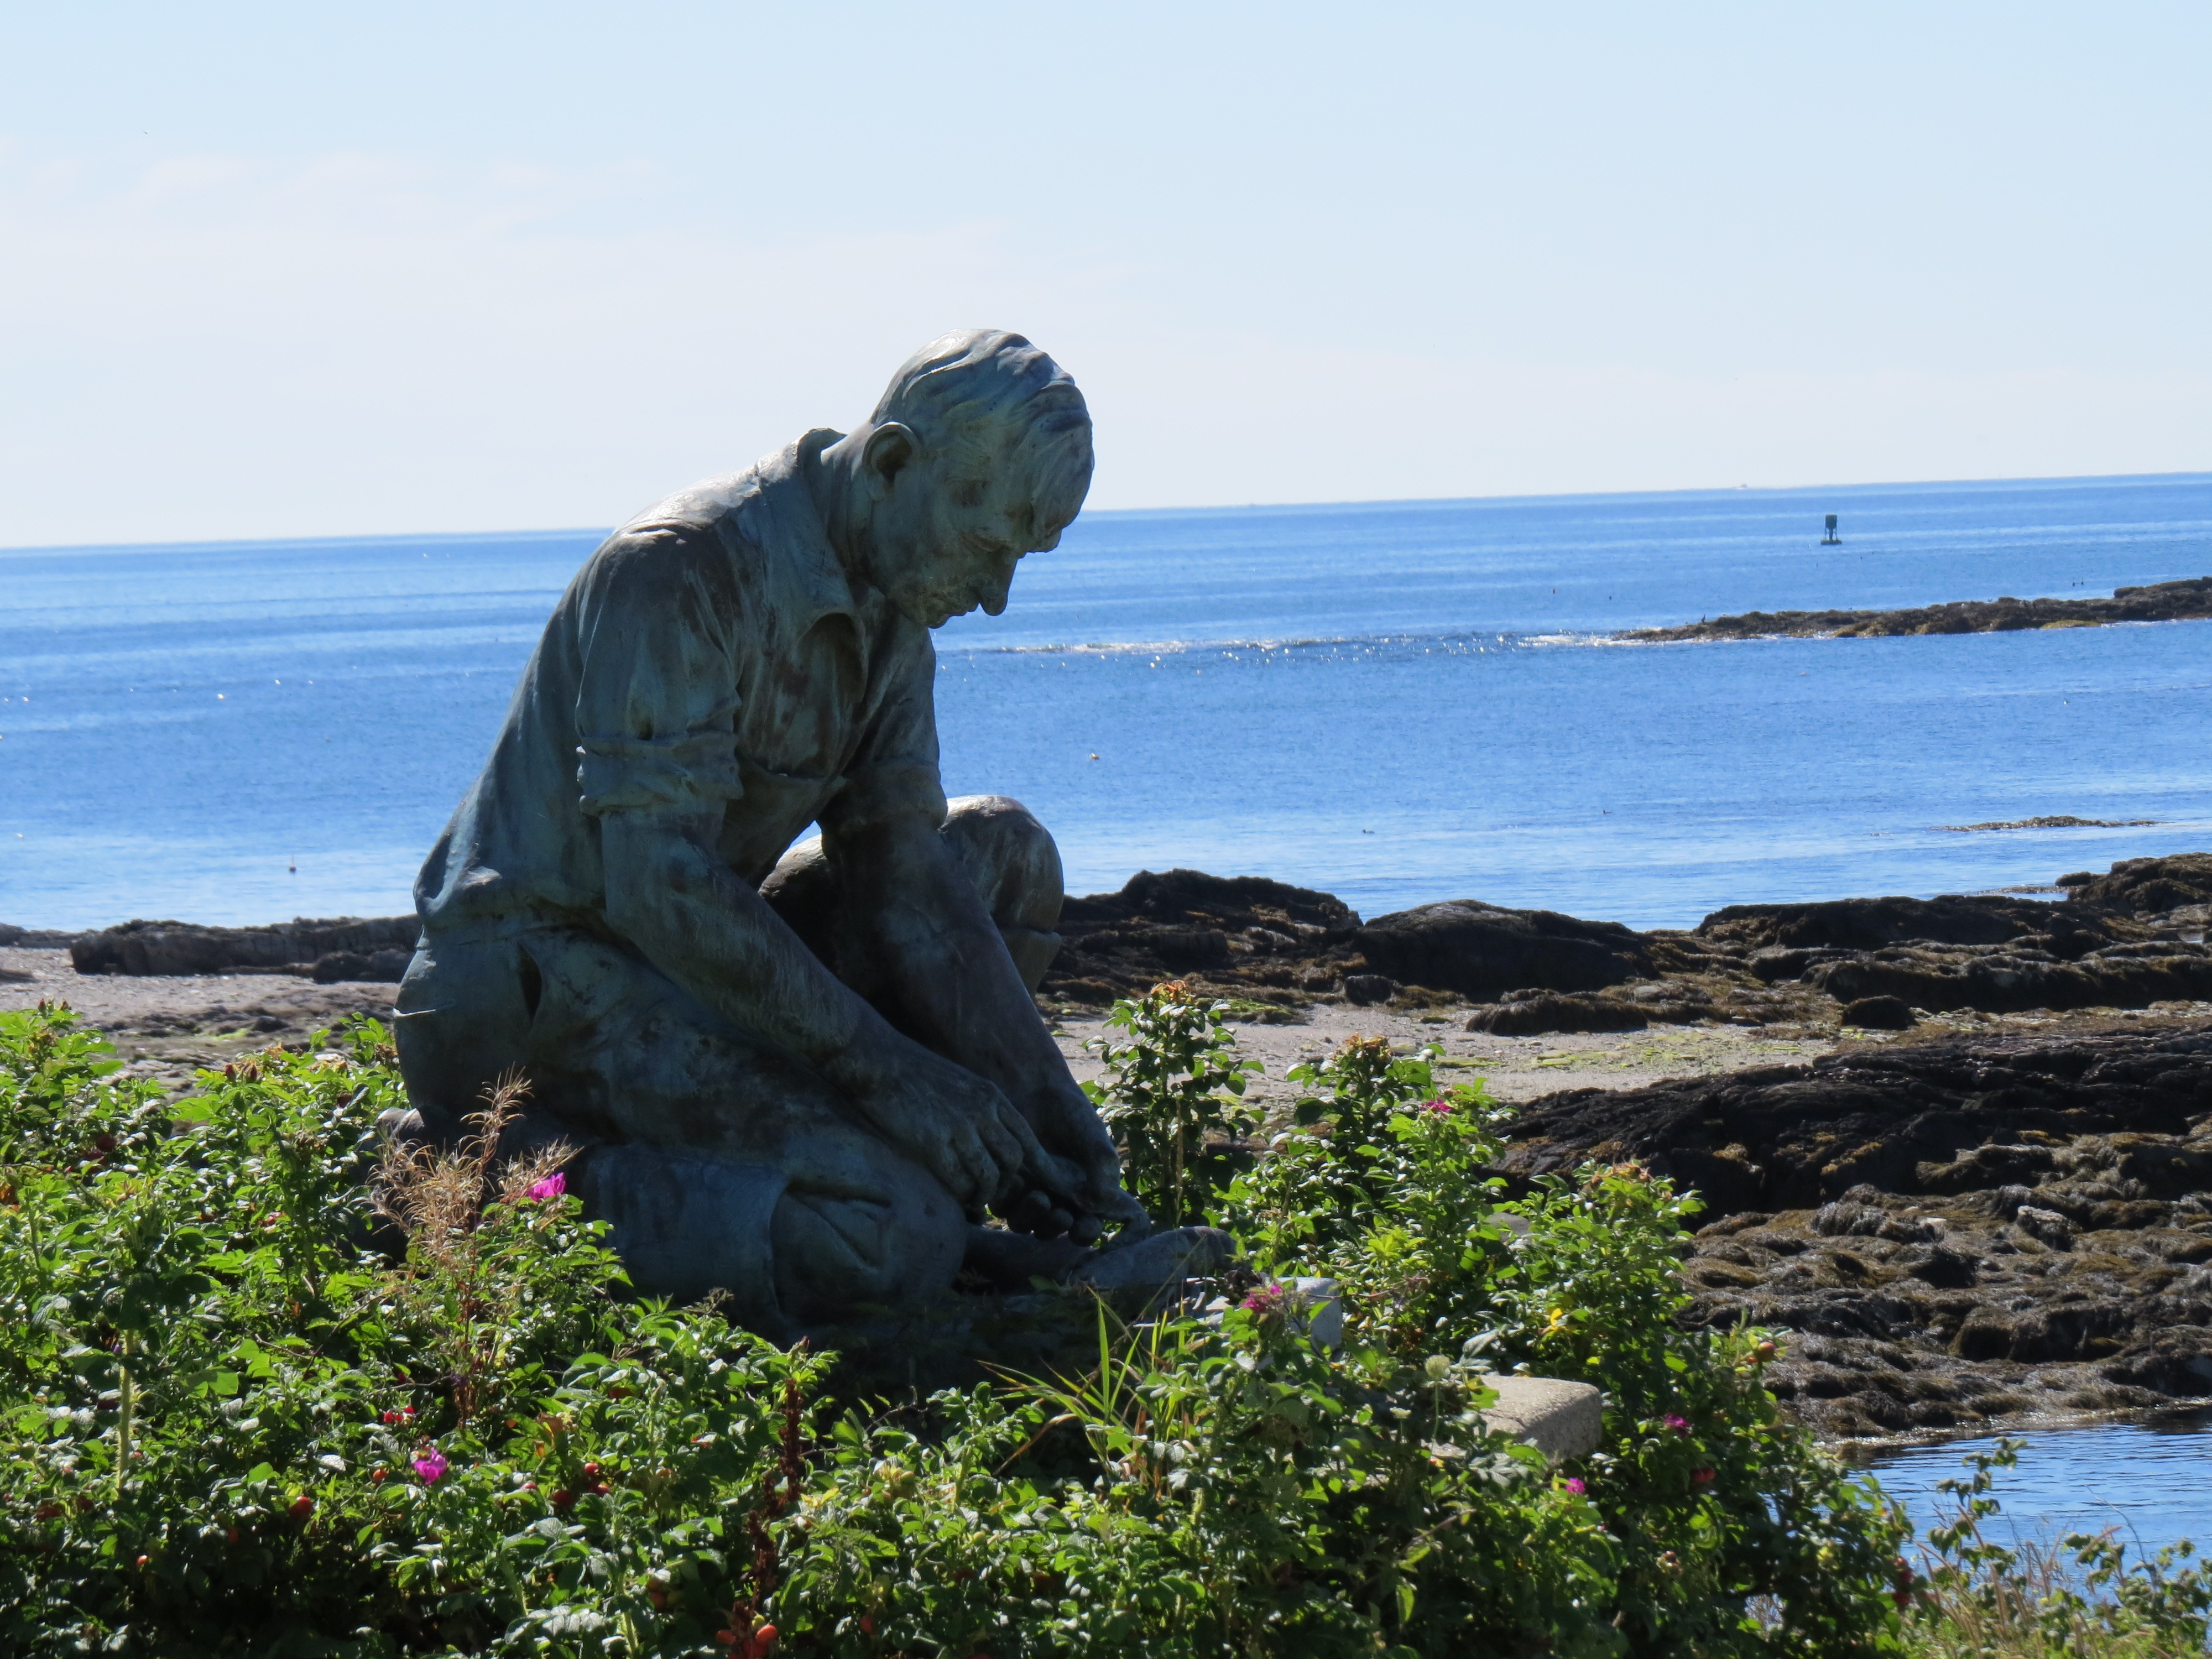
beach, sea, coast, sand, rock, ocean, creative, shore, monument, summer, vacation, cliff, statue, construction, metal, bay, metal work, terrain, material, artwork, body of water, sculpture, art, creativity, design, maine, cape, metallic, land's end, fisherman's memorial, bailey island